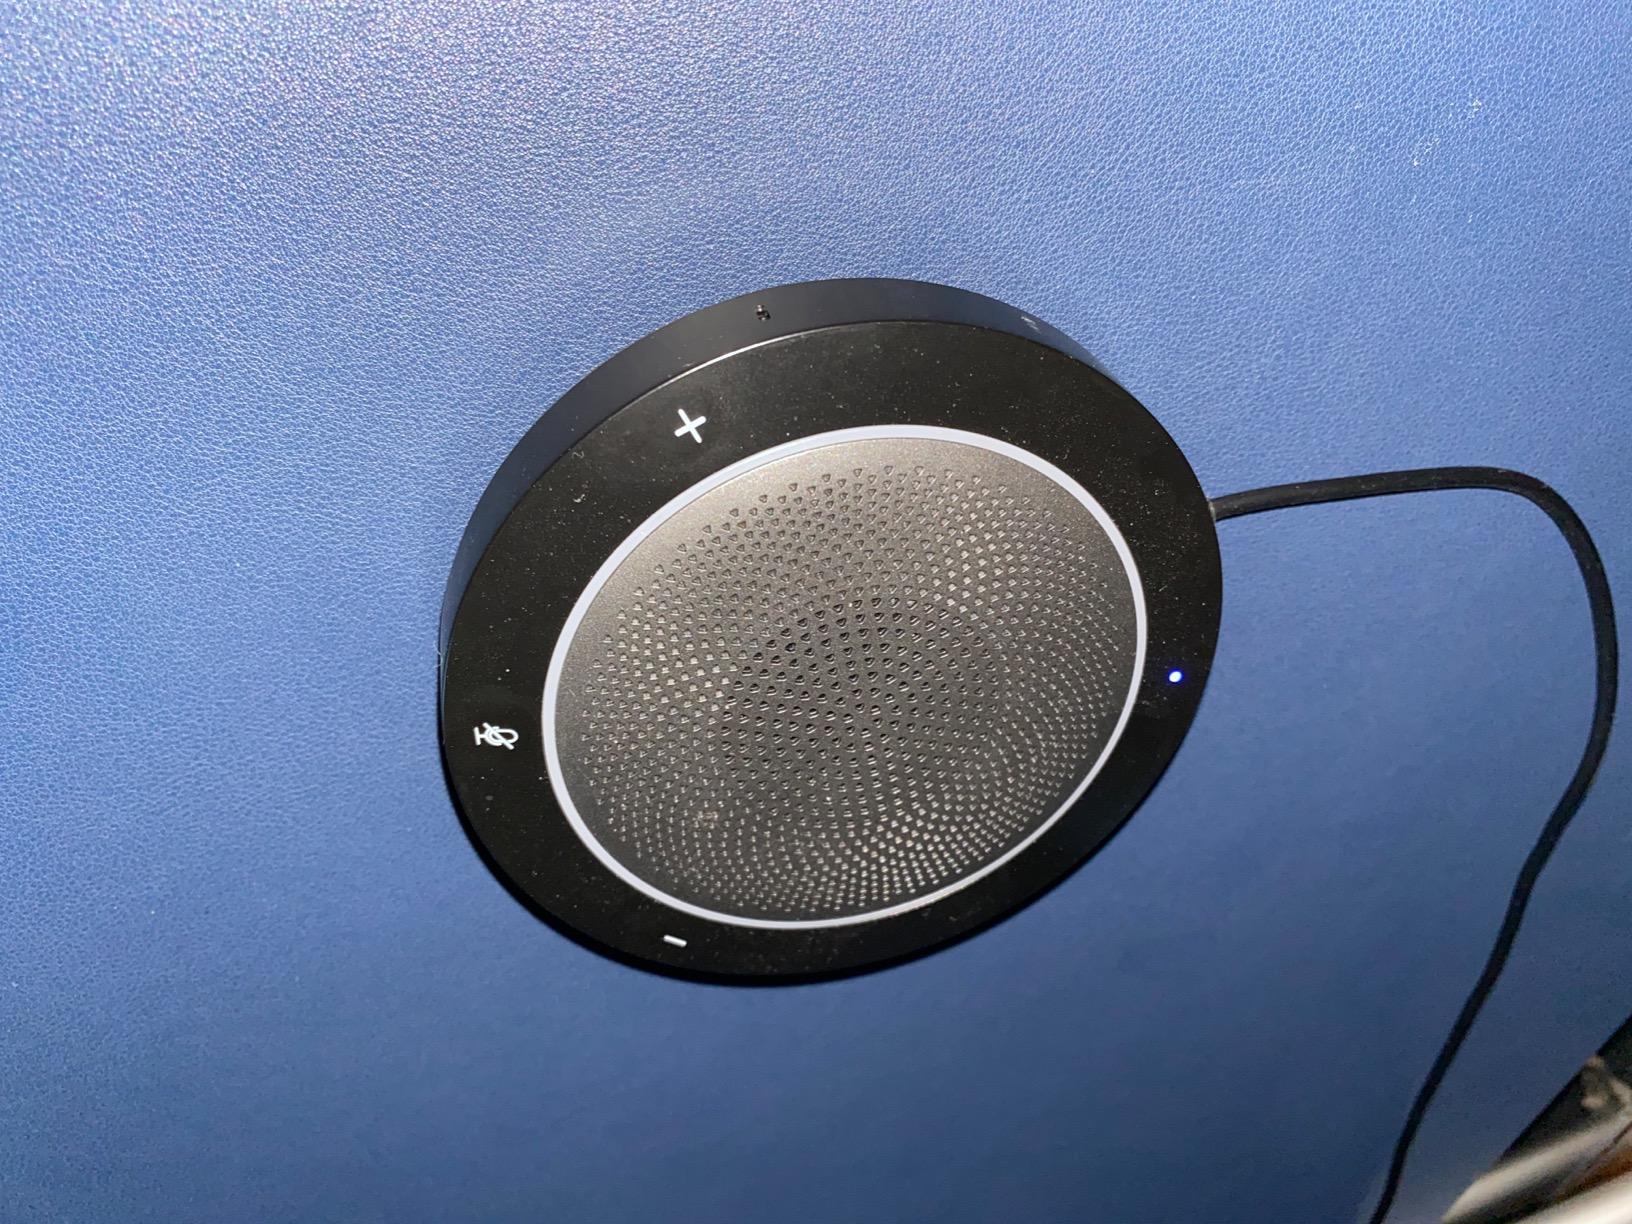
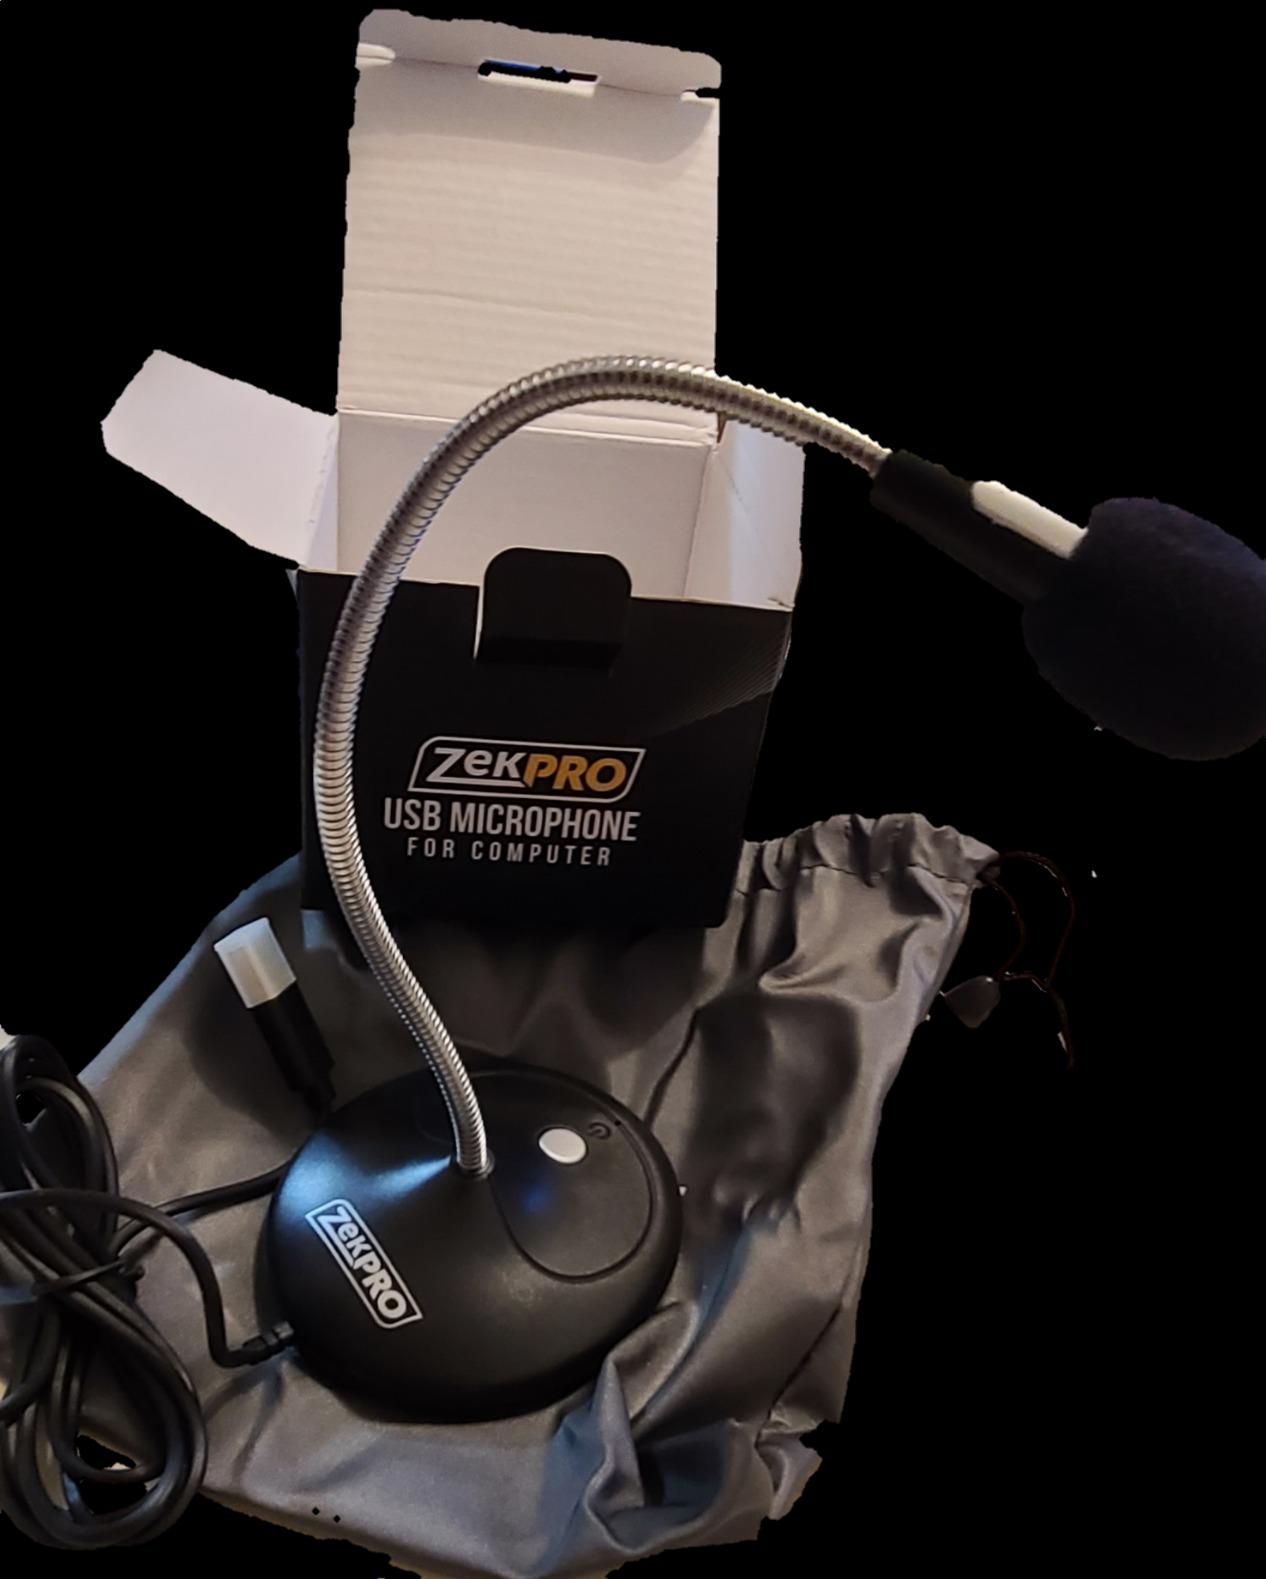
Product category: microphone
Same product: no